Franklin Avenue Presbyterian Church

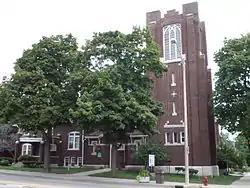
The church in July 2014

Franklin Avenue Presbyterian Church (also known as North Presbyterian Church) is a historic church at 108 W. Grand River Avenue in Lansing, Michigan. It was built in 1916 and added to the National Register of Historic Places in 1988.